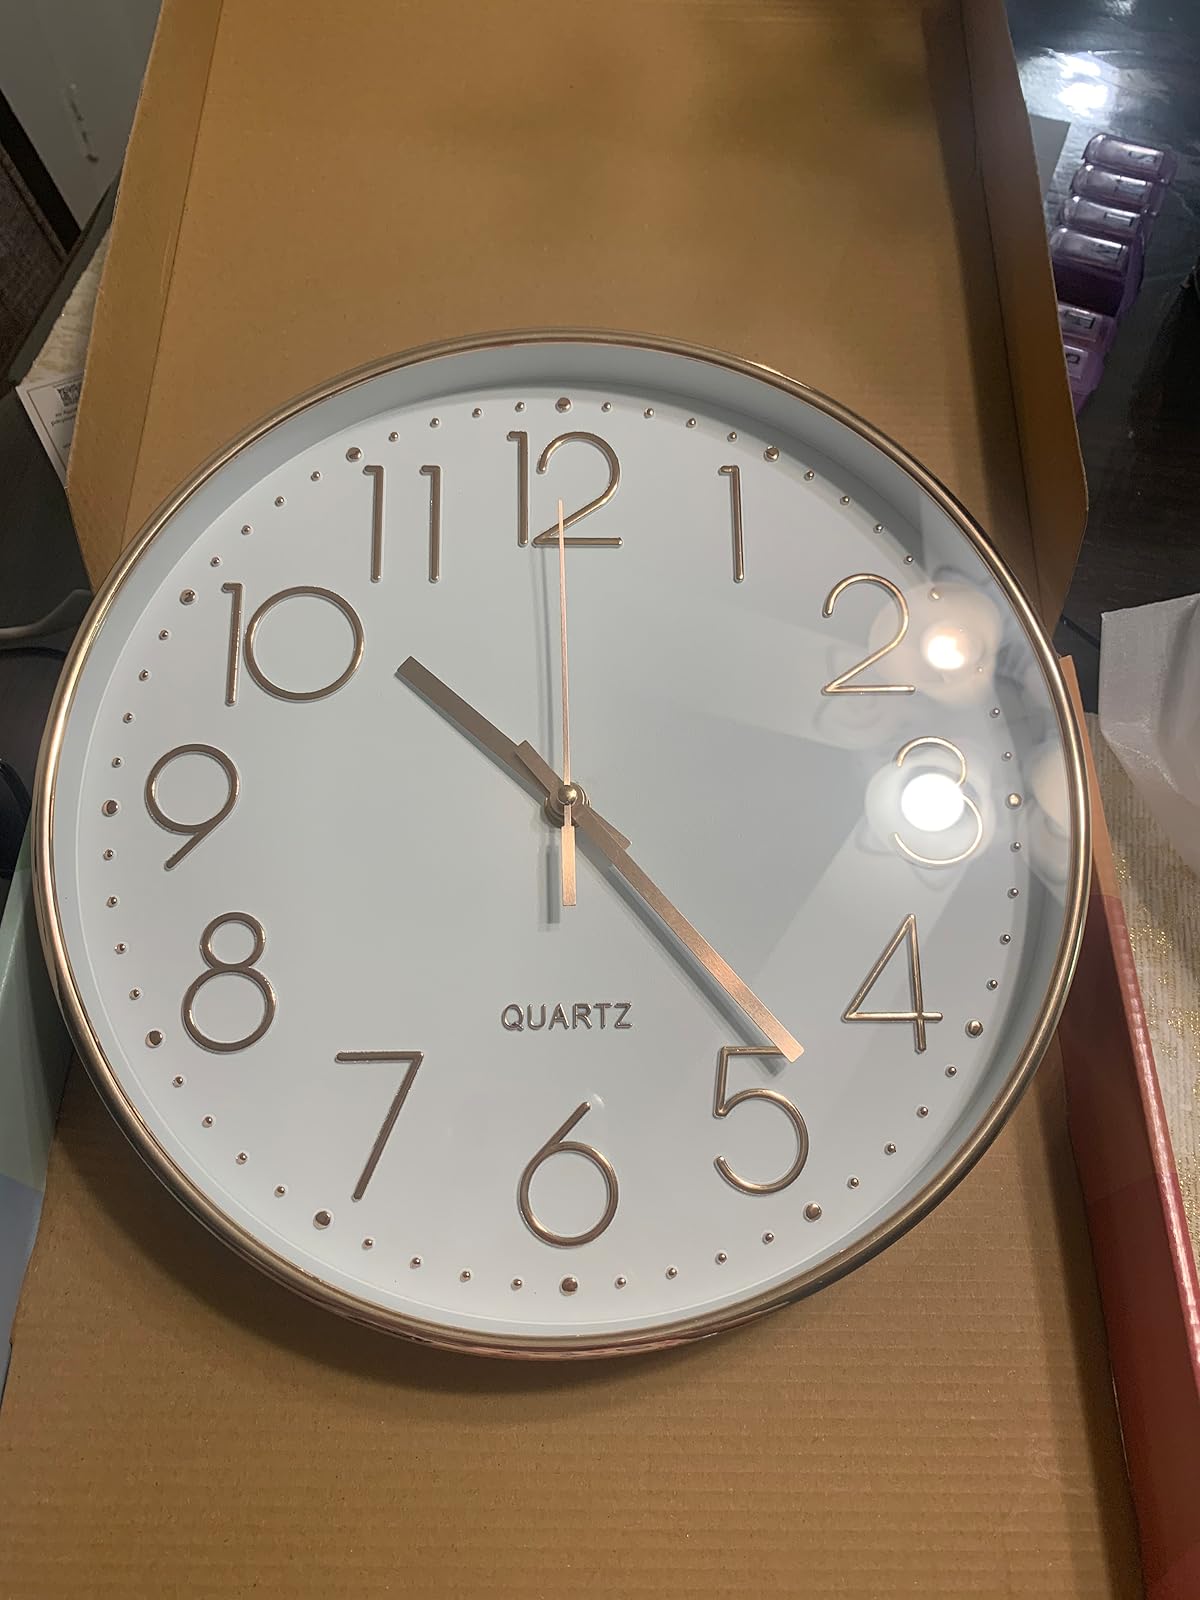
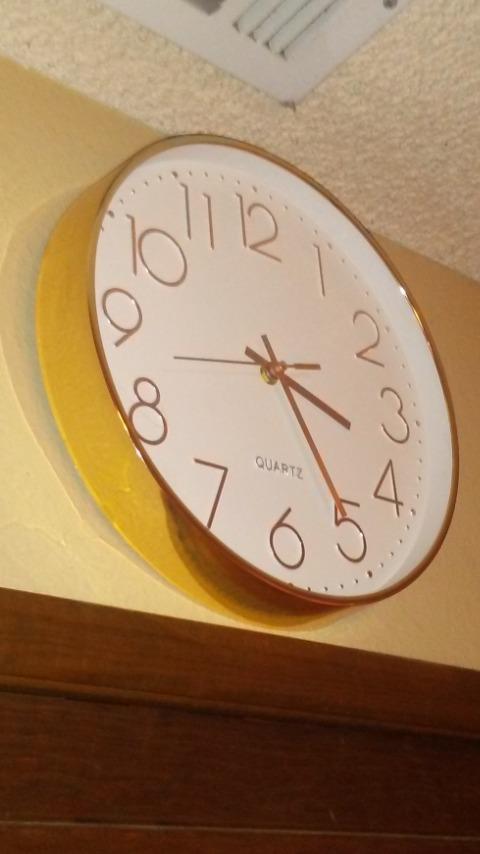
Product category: clock
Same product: yes